Carina Ohlsson

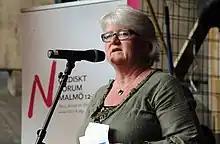

Carina Ohlsson (born 14 June 1957) is a Swedish social democratic politician who served as member of the Riksdag from 1998 to 2022. She is Member of the European Parliament since 2022 following Jytte Gutelands resignation.